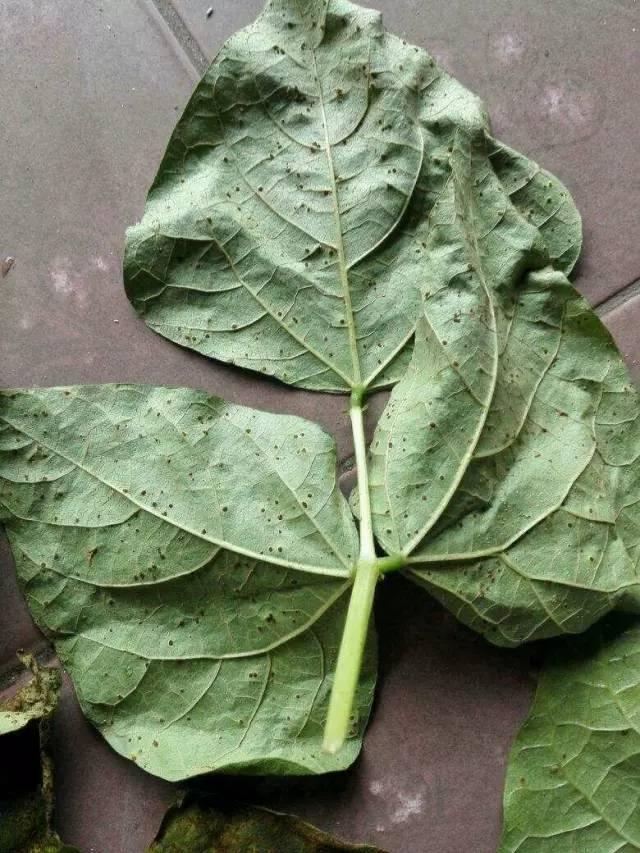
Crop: unknown
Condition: bean_bean_rust